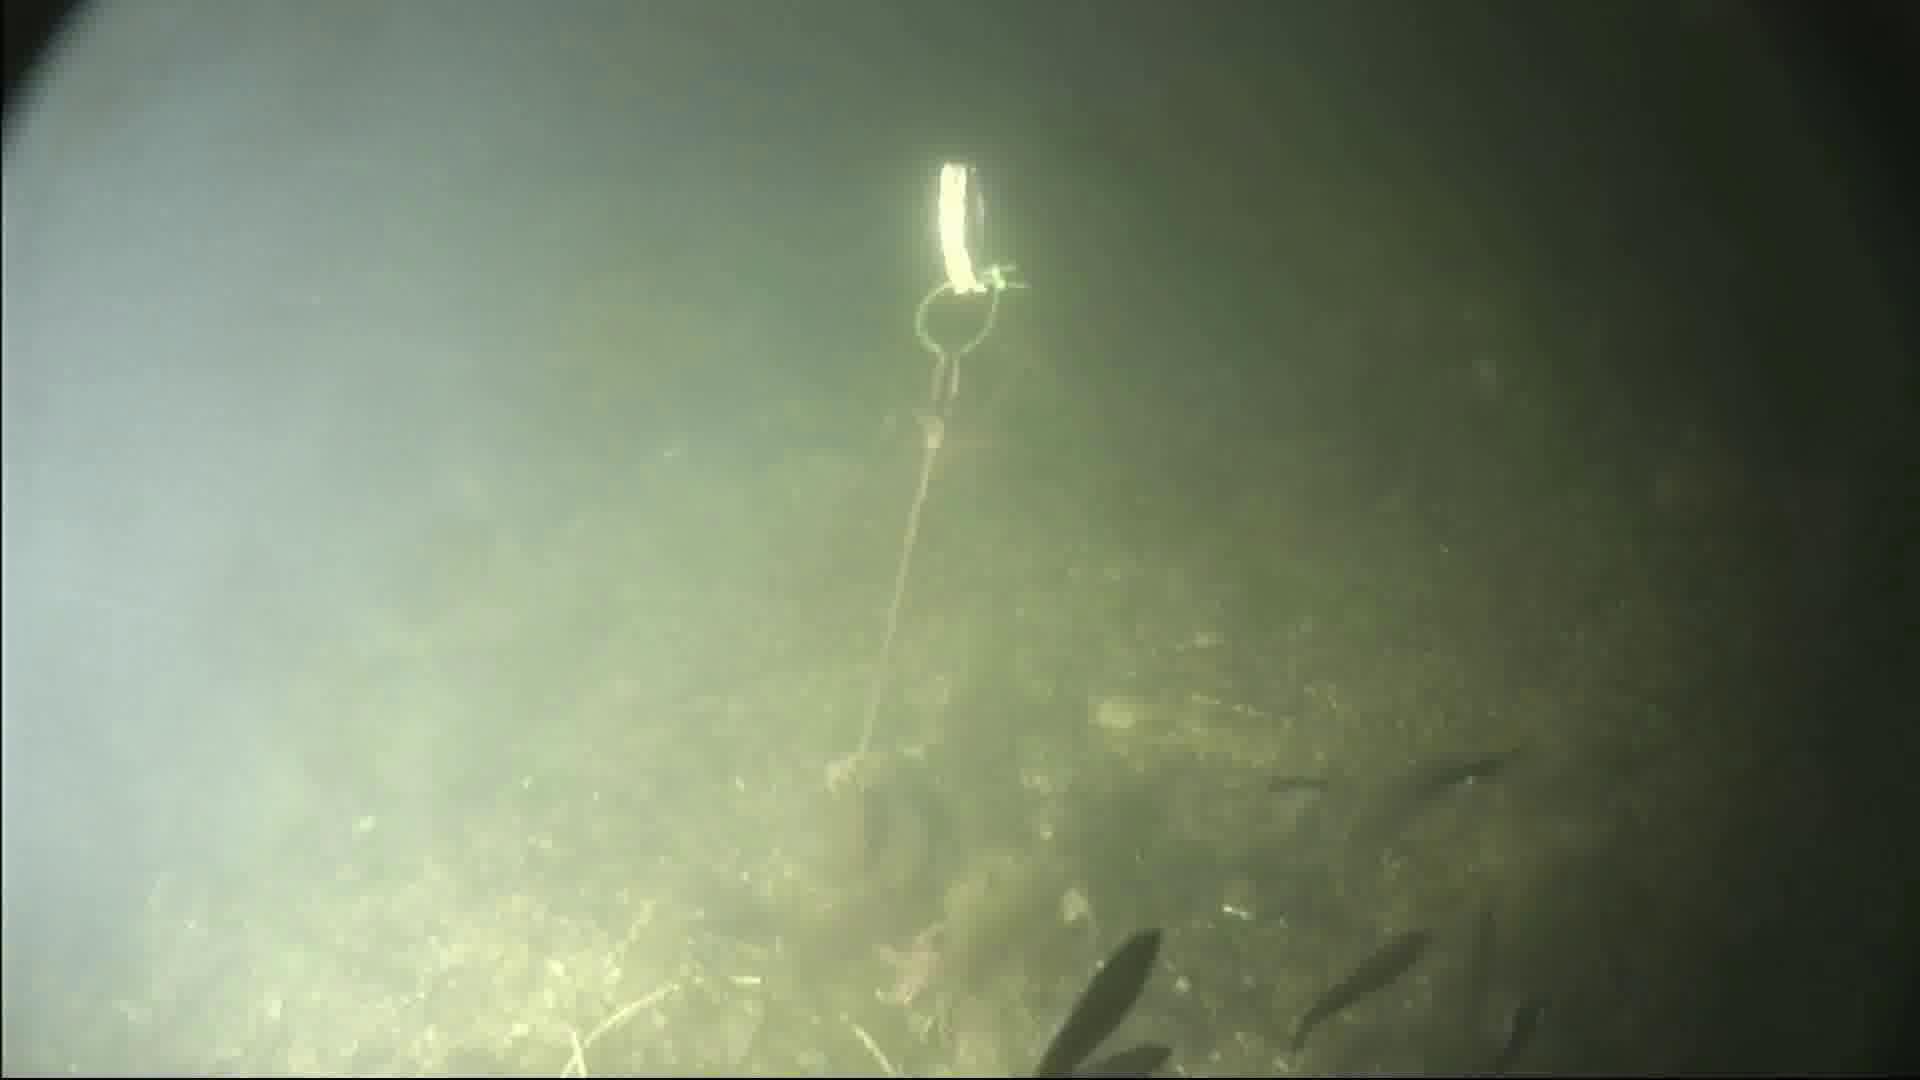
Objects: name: starfish
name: small_fish